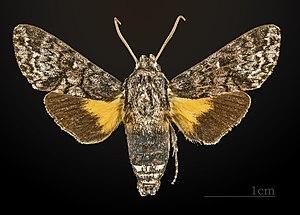
Cautethia yucatana est une espèce d’insectes lépidoptères de la famille des Sphingidae, de la sous-famille des Macroglossinae, de la tribu des Dilophonotini.